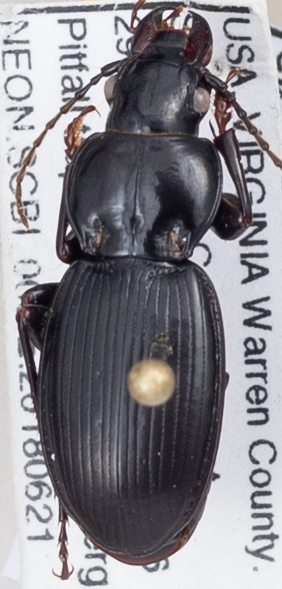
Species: Cyclotrachelus furtivus
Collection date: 2018-06-21
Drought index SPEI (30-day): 1.85
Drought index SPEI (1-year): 0.776
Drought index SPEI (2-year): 0.944